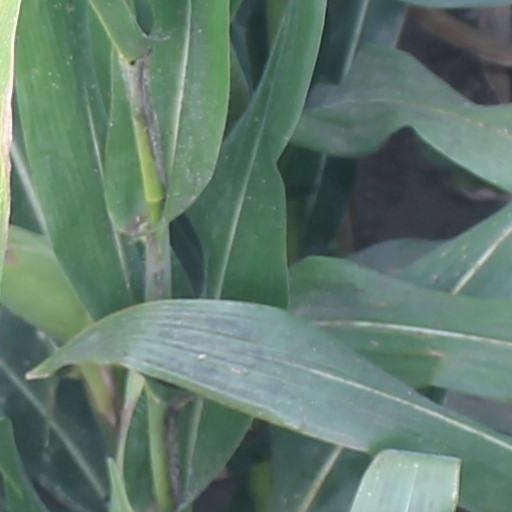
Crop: maize; corn